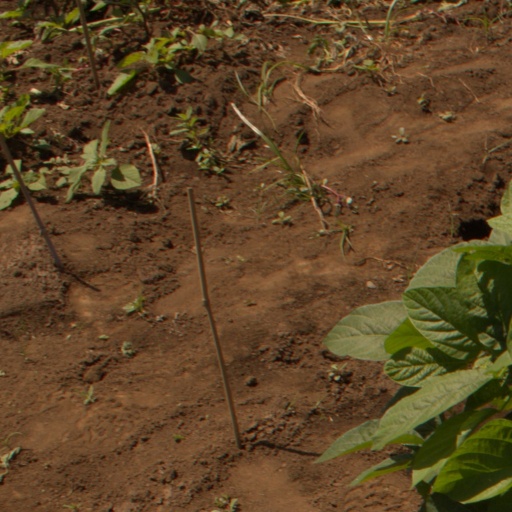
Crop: soybean